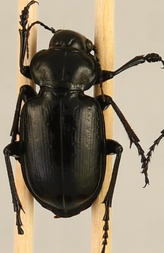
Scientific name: Calosoma affine
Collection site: Konza Prairie Agroecosystem NEON (KONA), plot KONA_007